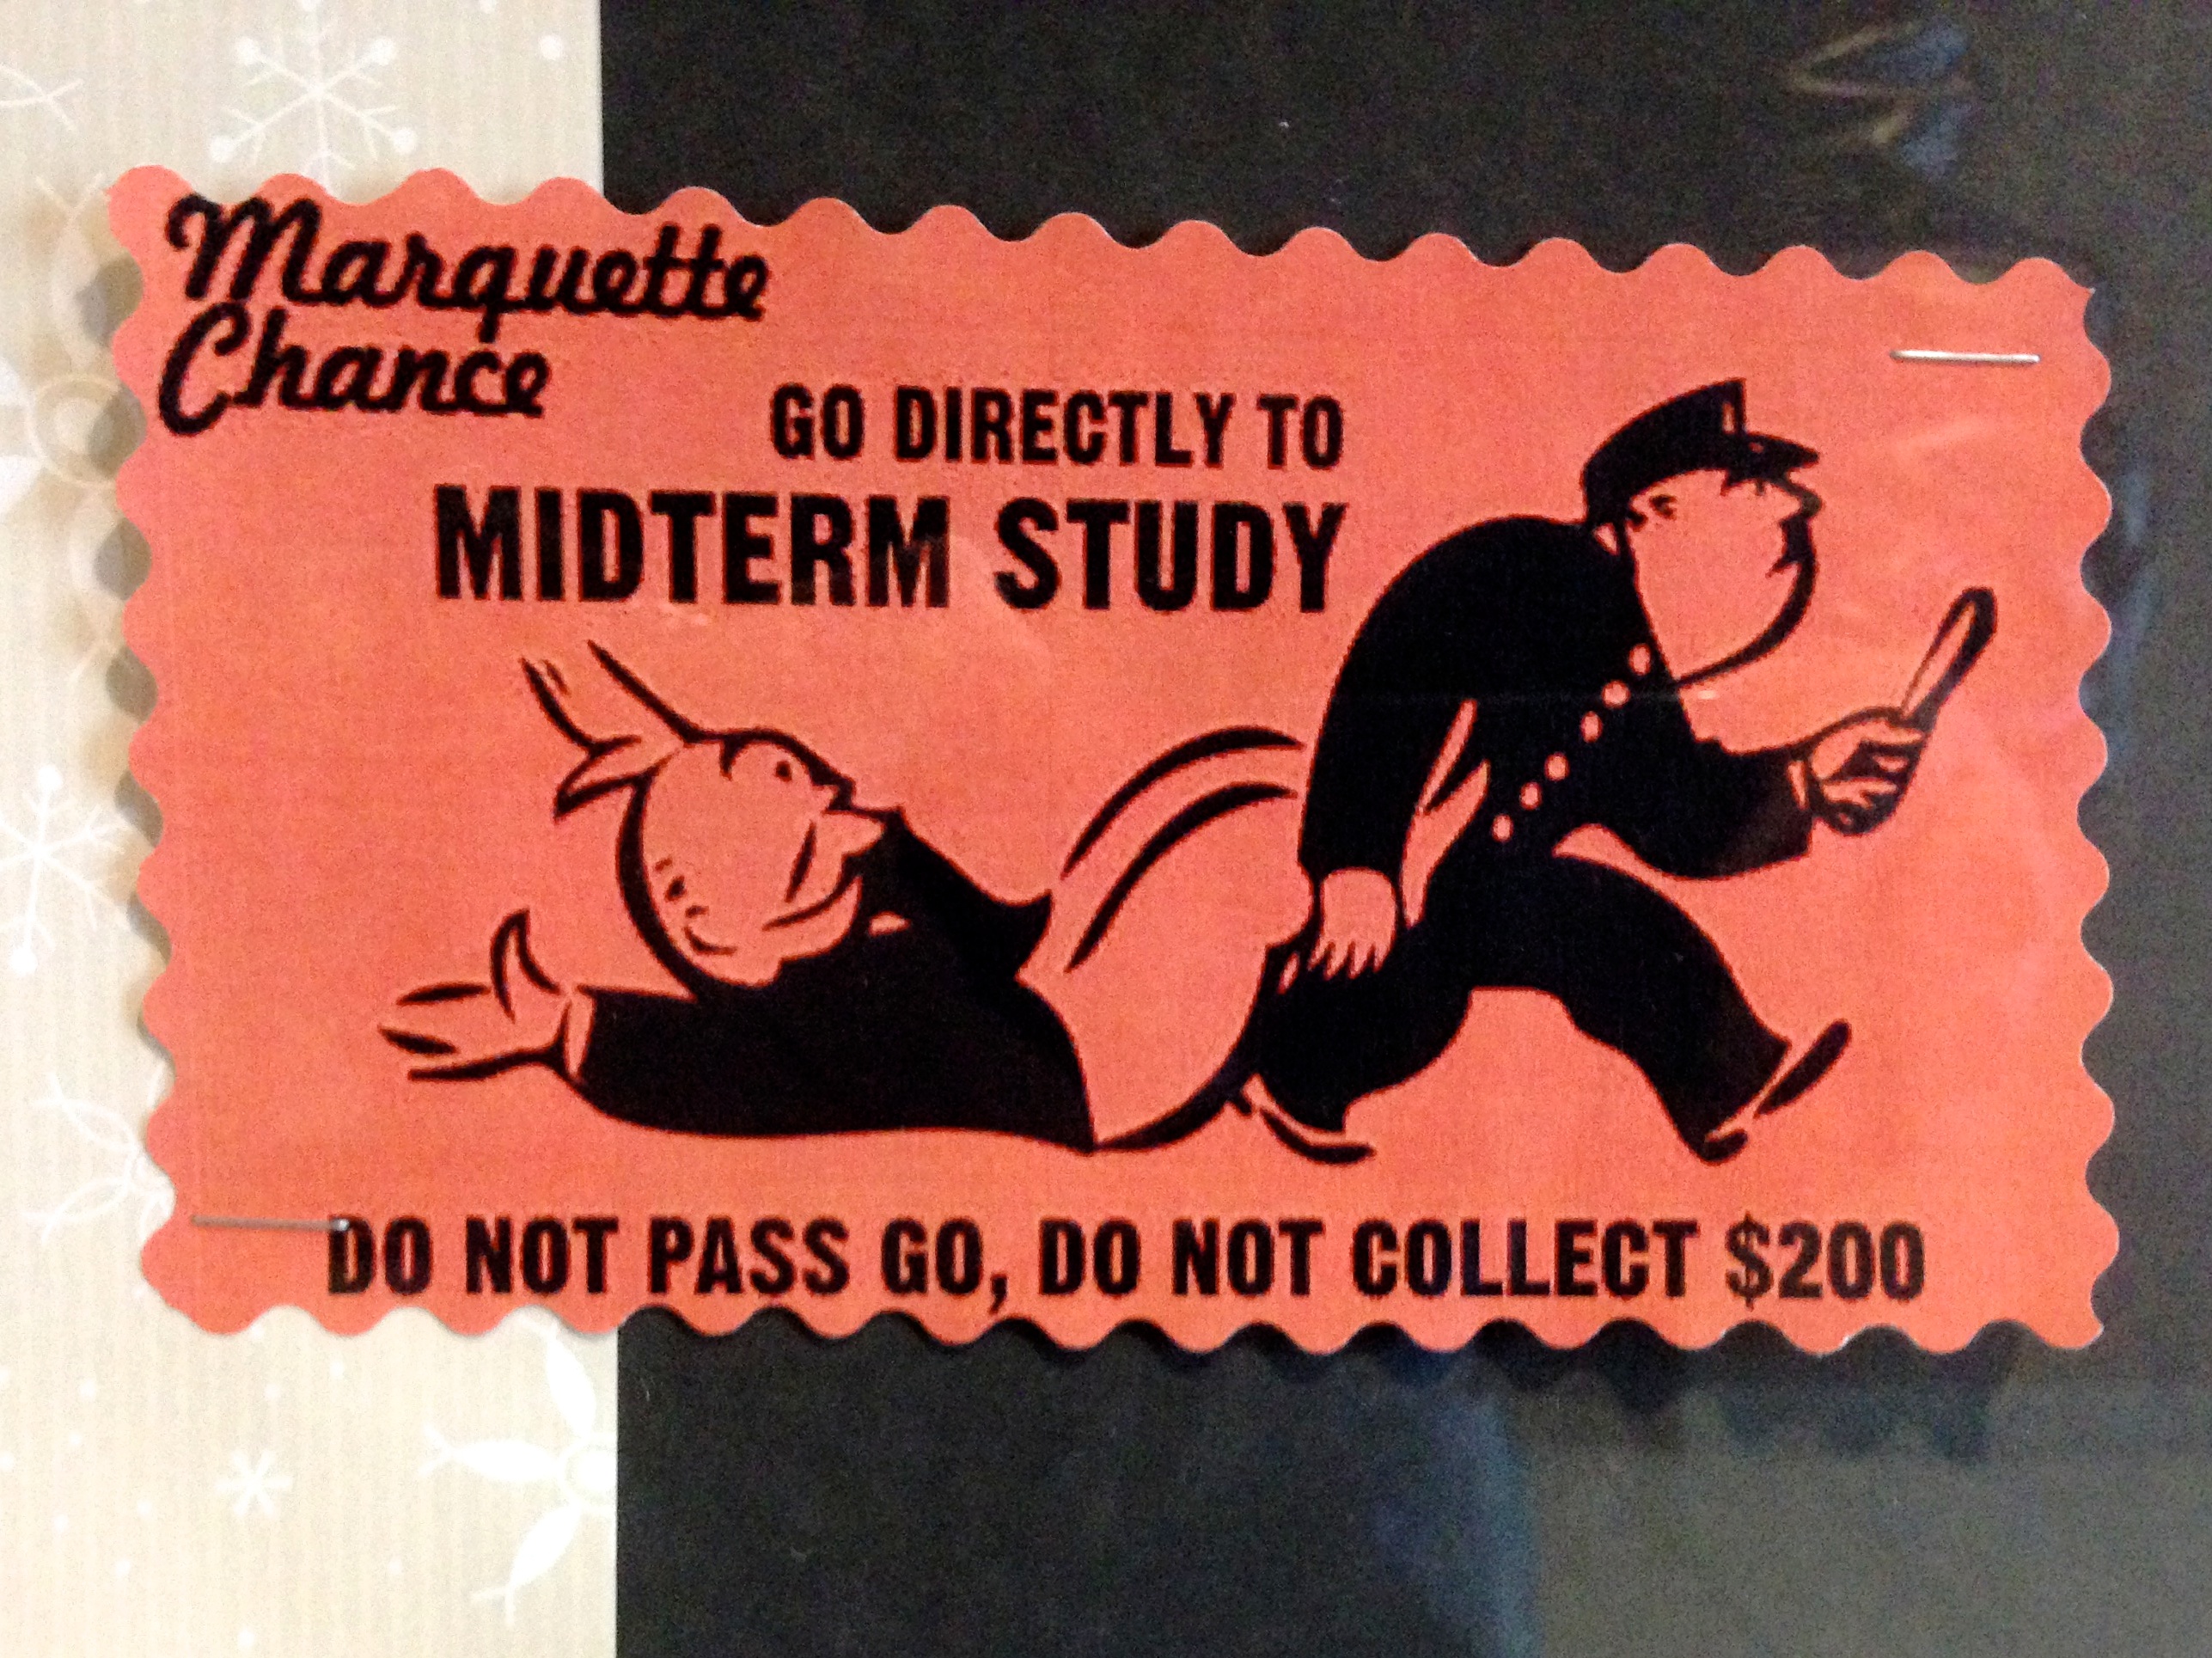
advertising, poster, album cover